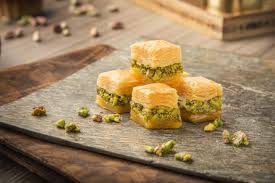
Yemek: baklava